Linked data

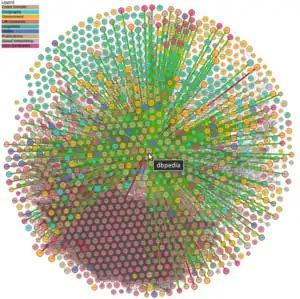
DBpedia as the most interlinked LOD dataset and crystallization point of the Linked Open Data Cloud since 2008. Image from 2021, generated from <a href="https%3A//lod-cloud.net/">https://lod-cloud.net

In computing, linked data is structured data which is interlinked with other data so it becomes more useful through semantic queries. It builds upon standard Web technologies such as HTTP, RDF and URIs, but rather than using them to serve web pages only for human readers, it extends them to share information in a way that can be read automatically by computers. Part of the vision of linked data is for the Internet to become a global database.